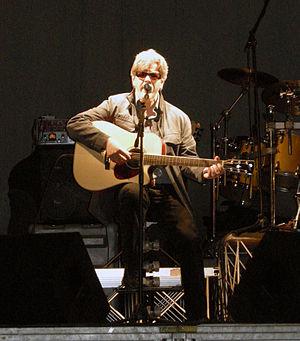
Aleandro Baldi, de son vrai non Aleandro Civai, né le 11 avril 1959 à Greve in Chianti, est un auteur-compositeur-interprète et compositeur italien.